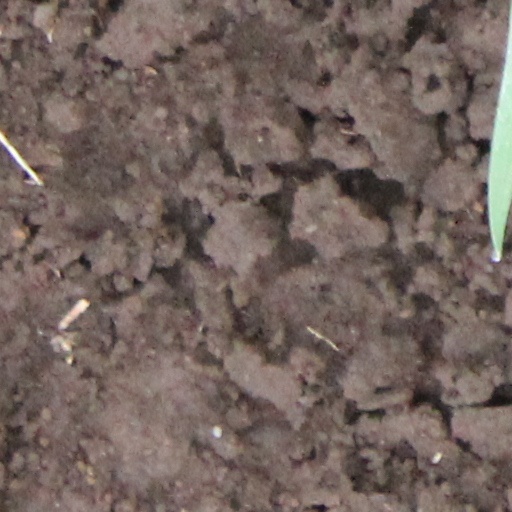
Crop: wheat